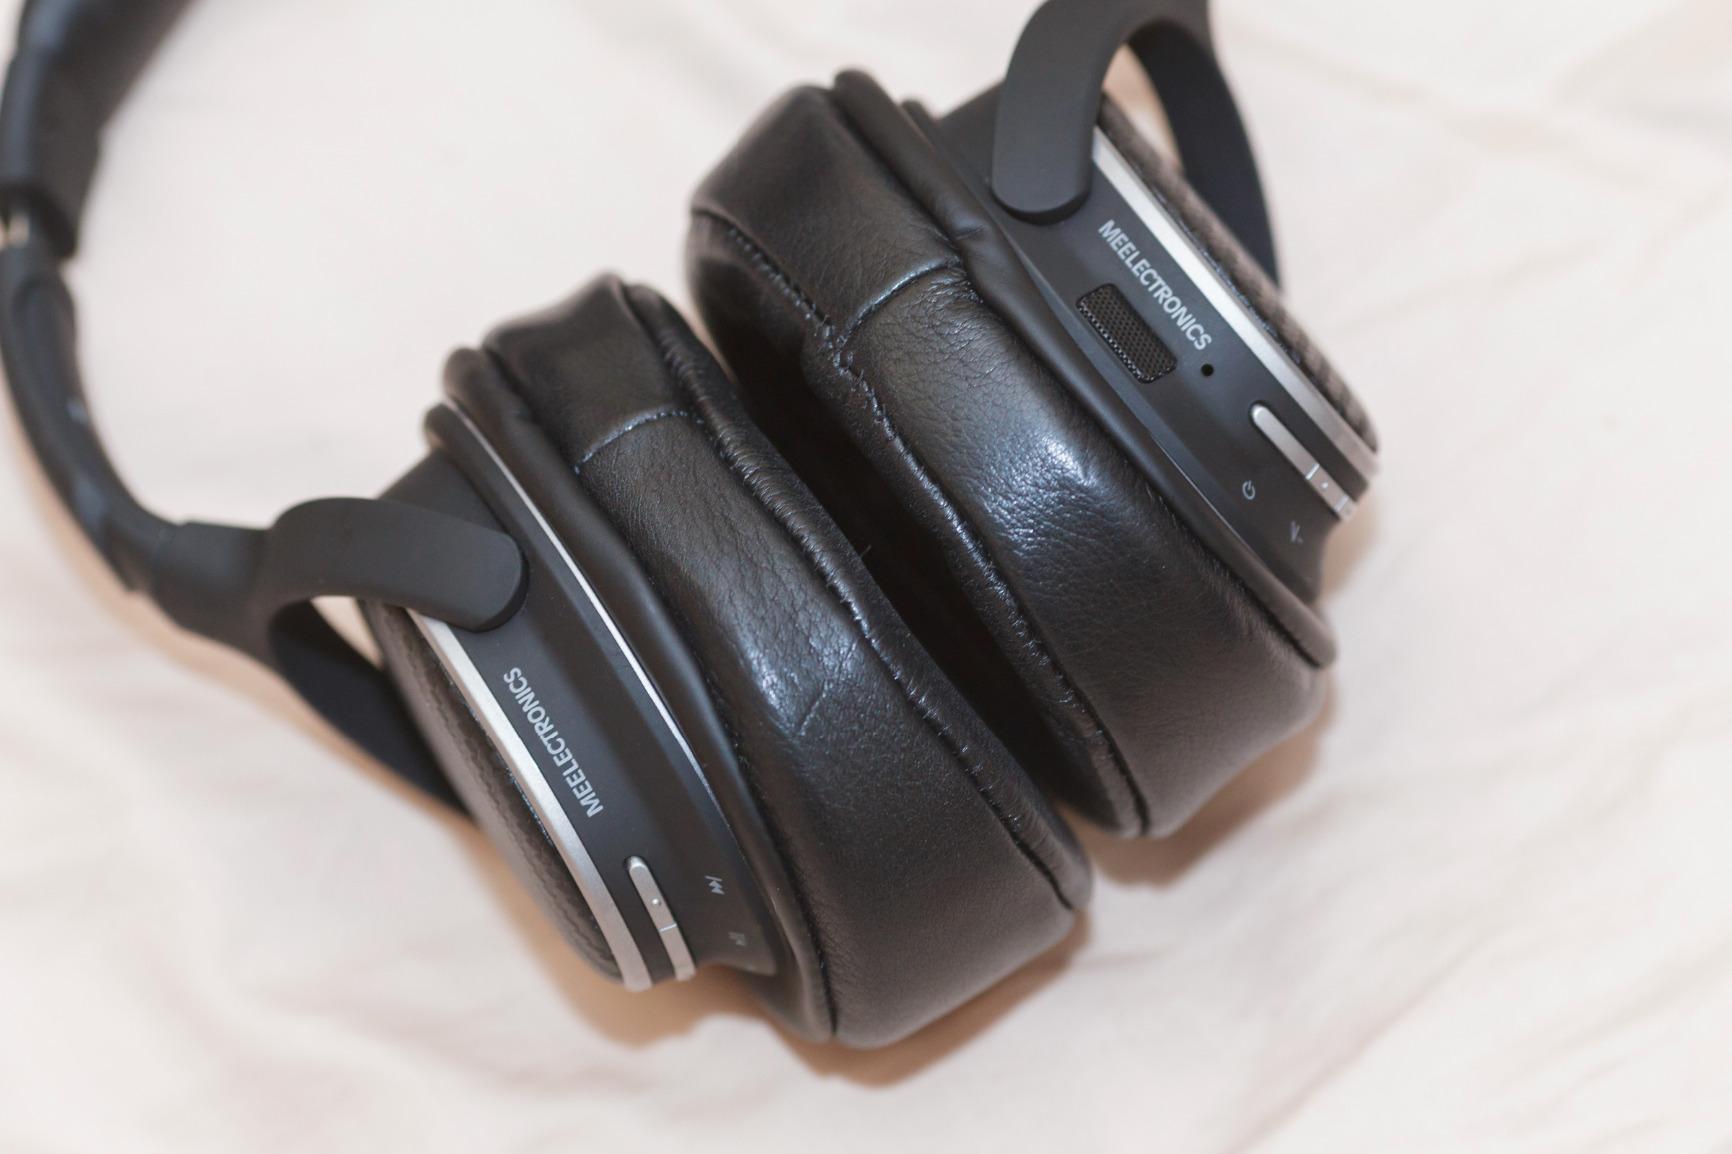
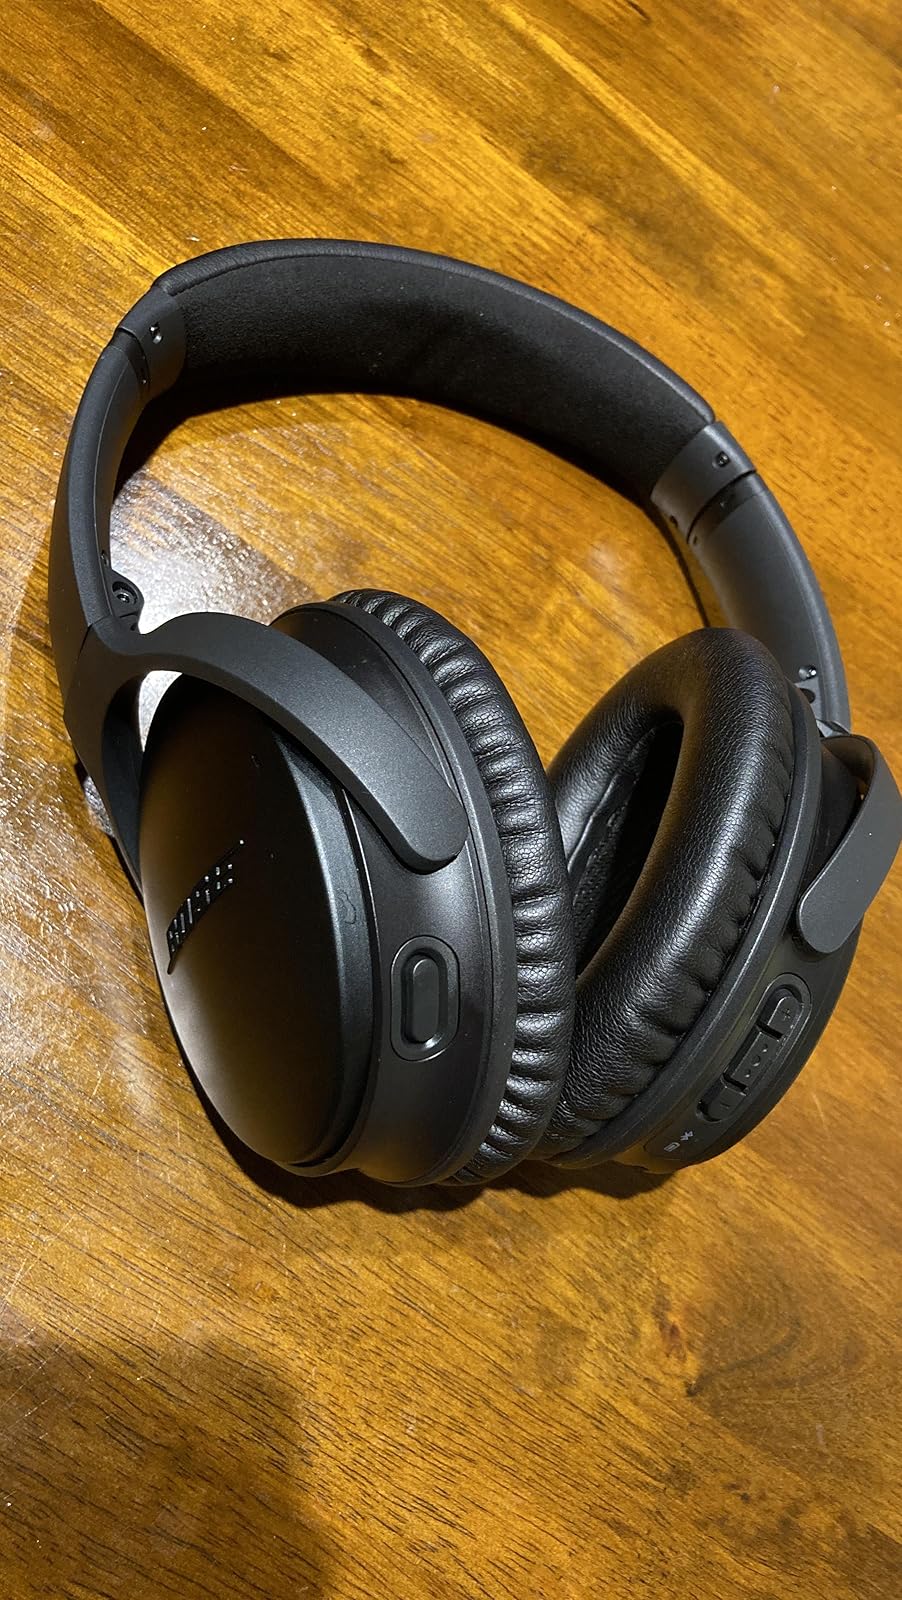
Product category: headphones
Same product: no